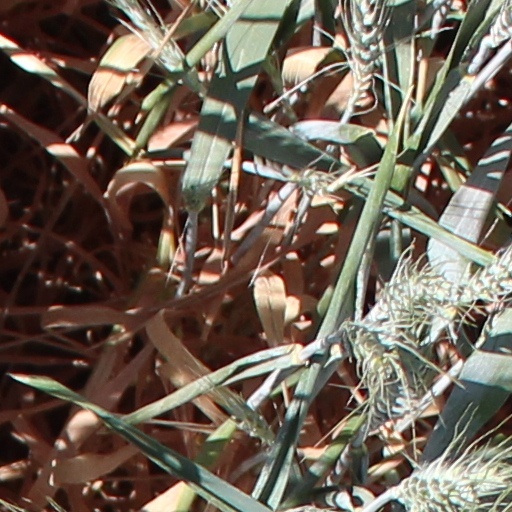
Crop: wheat